Scooby-Doo! & Batman: The Brave and the Bold

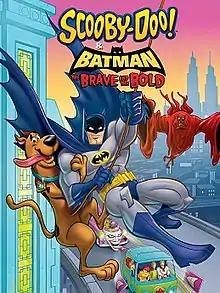
DVD cover

Scooby-Doo! & Batman: The Brave and the Bold is a 2018 American animated direct-to-video superhero action comedy film produced by Warner Bros. Animation and distributed by Warner Bros. Home Entertainment, and the thirtieth entry in the direct-to-video series of "Scooby-Doo" films. The film is a crossover between "Scooby-Doo" and "". The film involves Scooby-Doo and his friends teaming with Batman and other DC Comics superheroes in order to defeat a new villain. It is the first media based on "Batman: The Brave and the Bold" since the series ended in 2011. Most of the cast from the series reprised their roles (including Diedrich Bader as Batman), although a few roles were re-cast with other actors from different DC projects. The film premiered at the TCL Chinese Theatre on January 6, 2018, and was released on DVD and digitally on January 9.